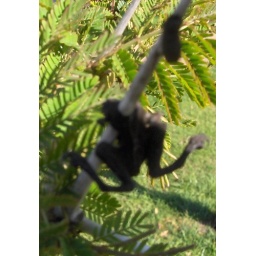
Frog put in a thorn tree by bird of prey.